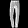
Label: Trouser